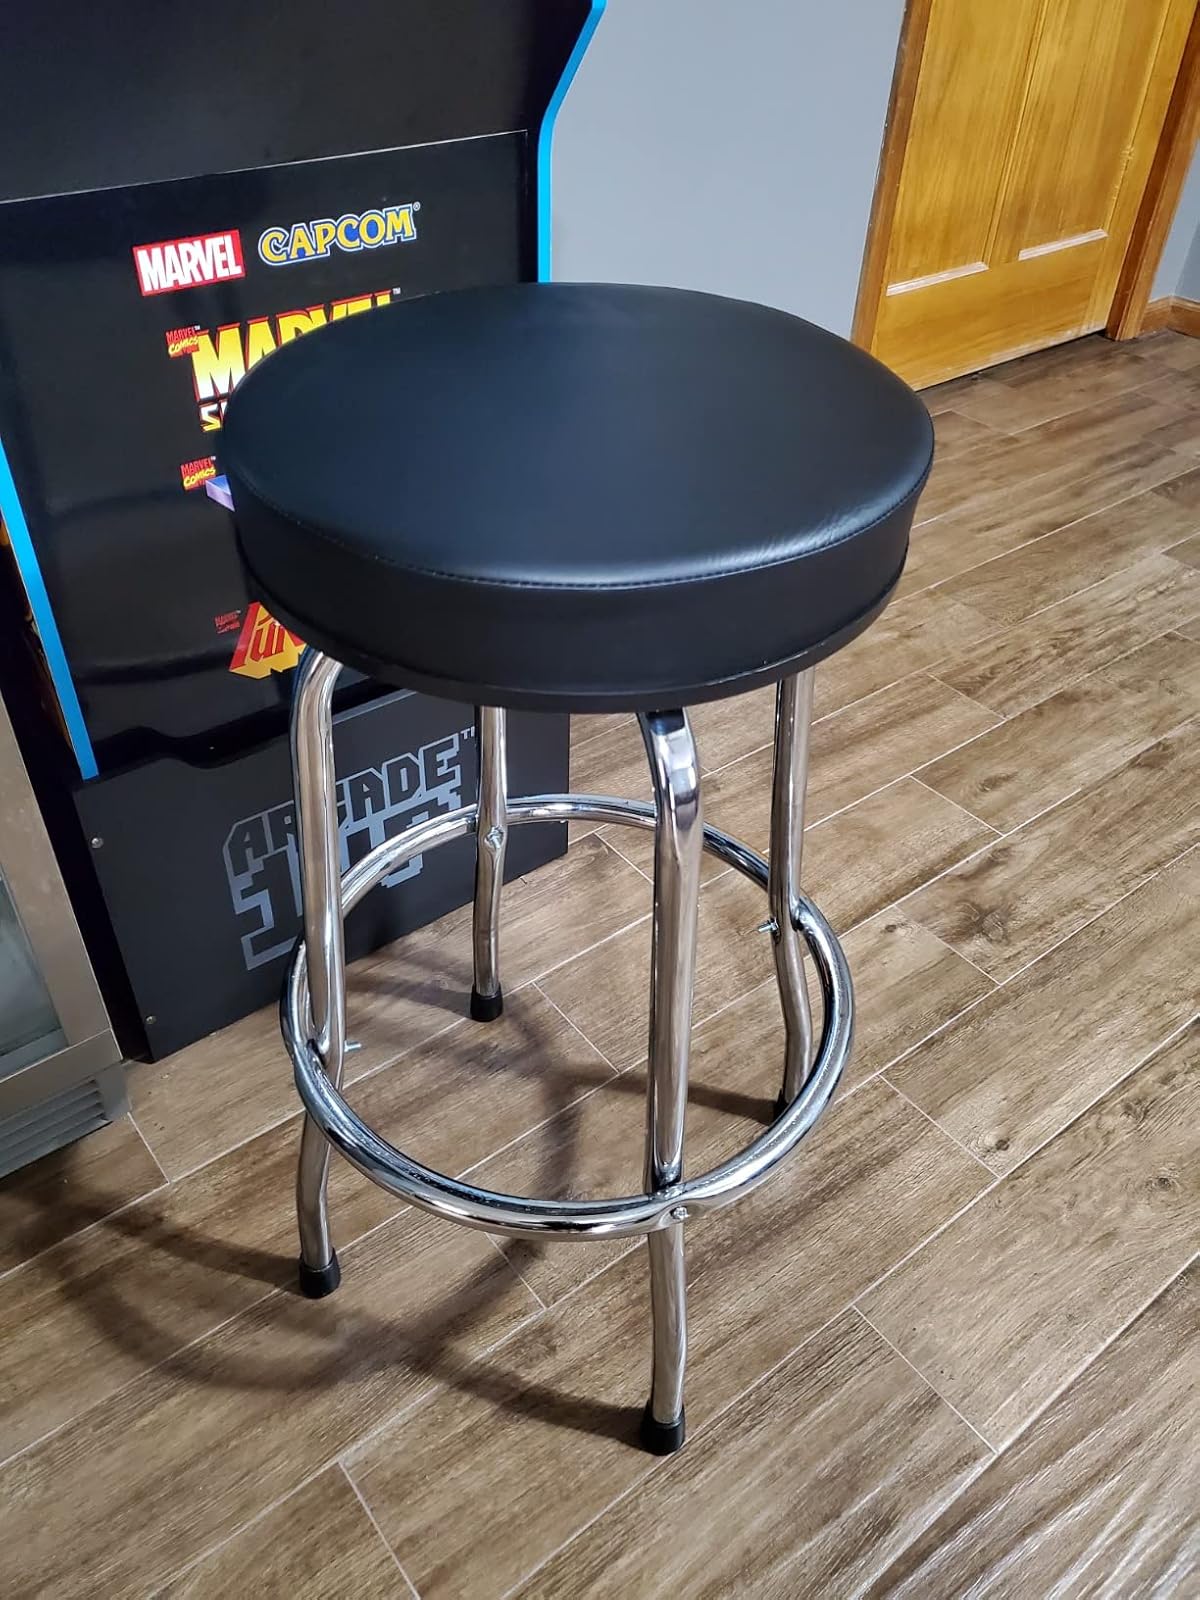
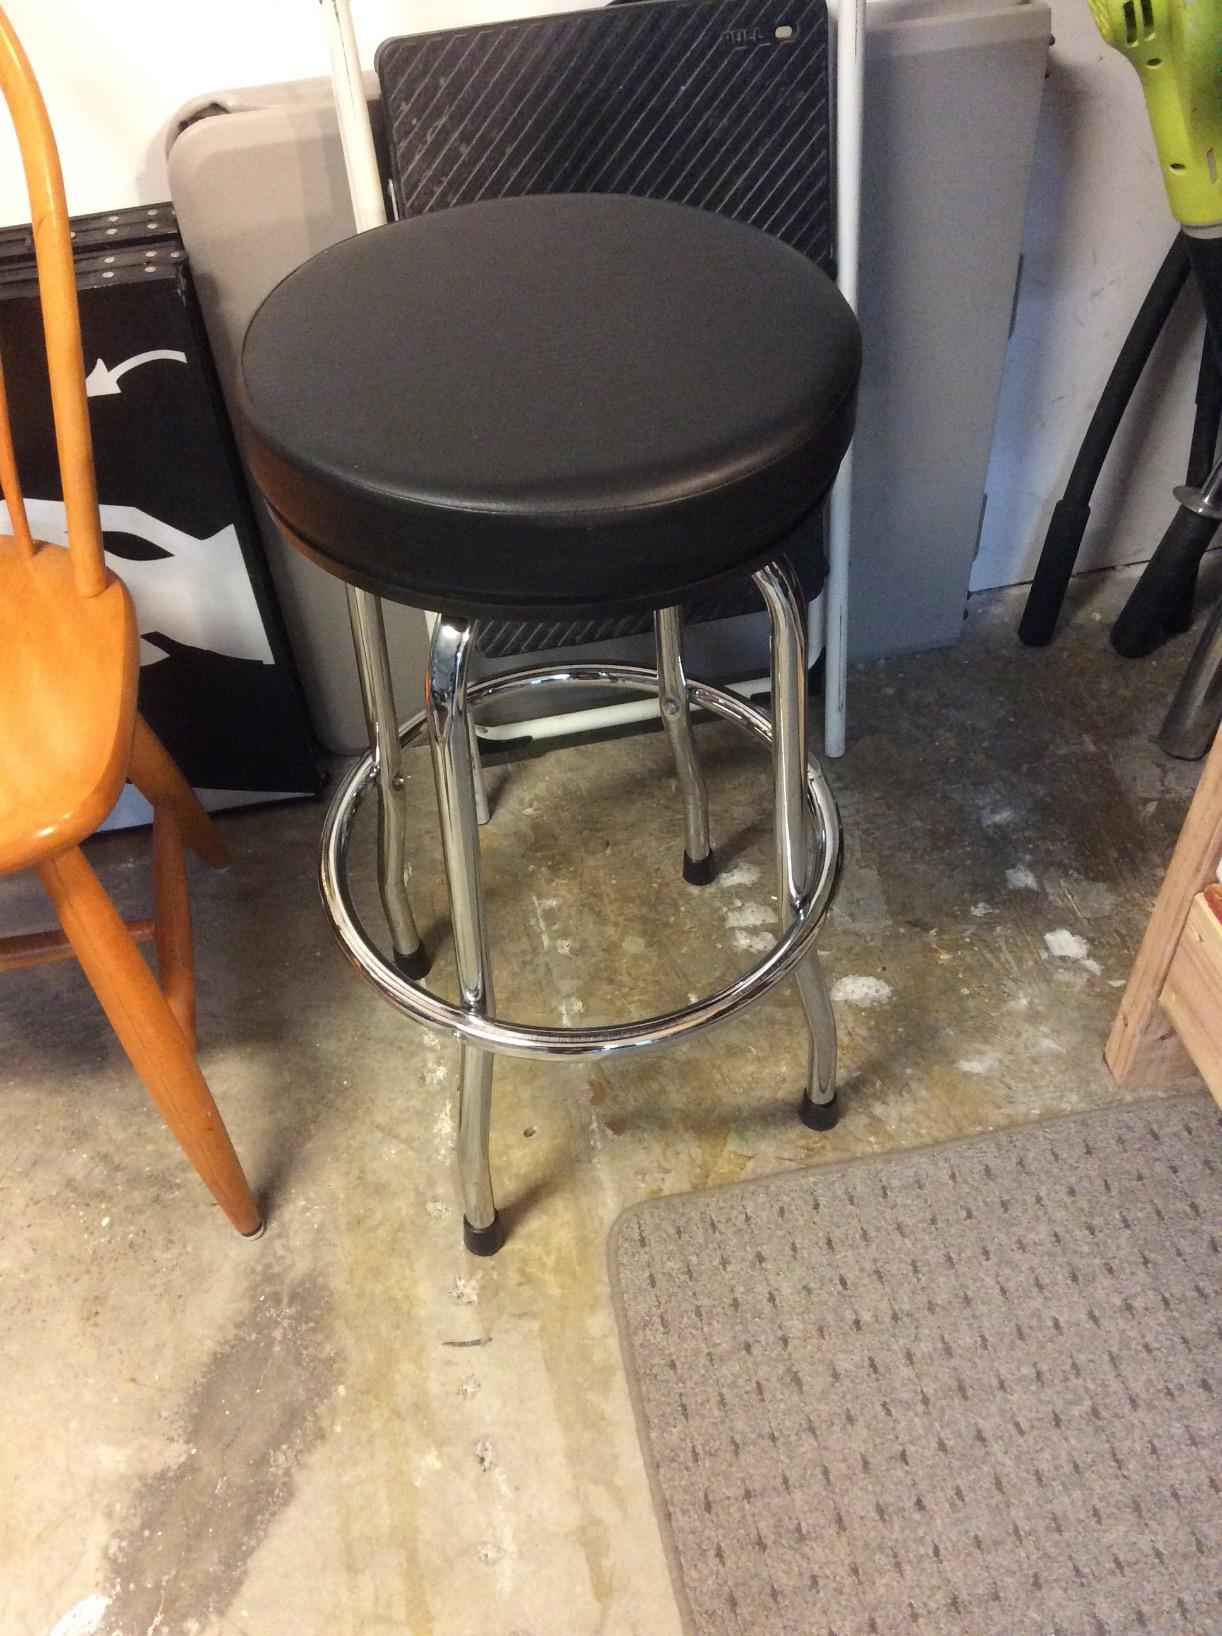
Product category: stool
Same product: yes